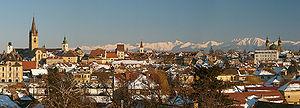
Sibiu rappelant le nom des montagnes proches : Cibin, est le chef-lieu du județ de Sibiu et, avec une population de 147 245 habitants est une des plus grandes villes transylvaines. Elle est traversée par la petite rivière Cibin, affluent de la rivière Olt, elle-même affluent du Danube.